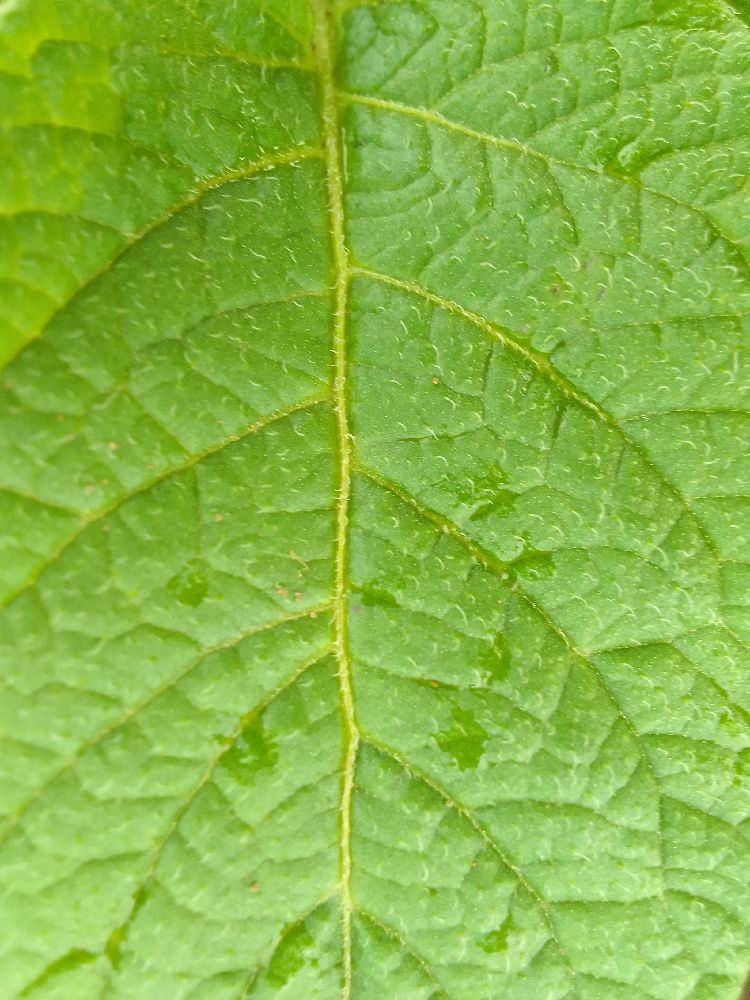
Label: Healthy